Stadius (crater)

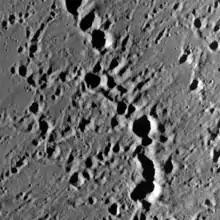
Secondary crater field of Stadius (LRO image from January 2010)

By convention these features are identified on lunar maps by placing the letter on the side of the crater midpoint that is closest to Stadius.